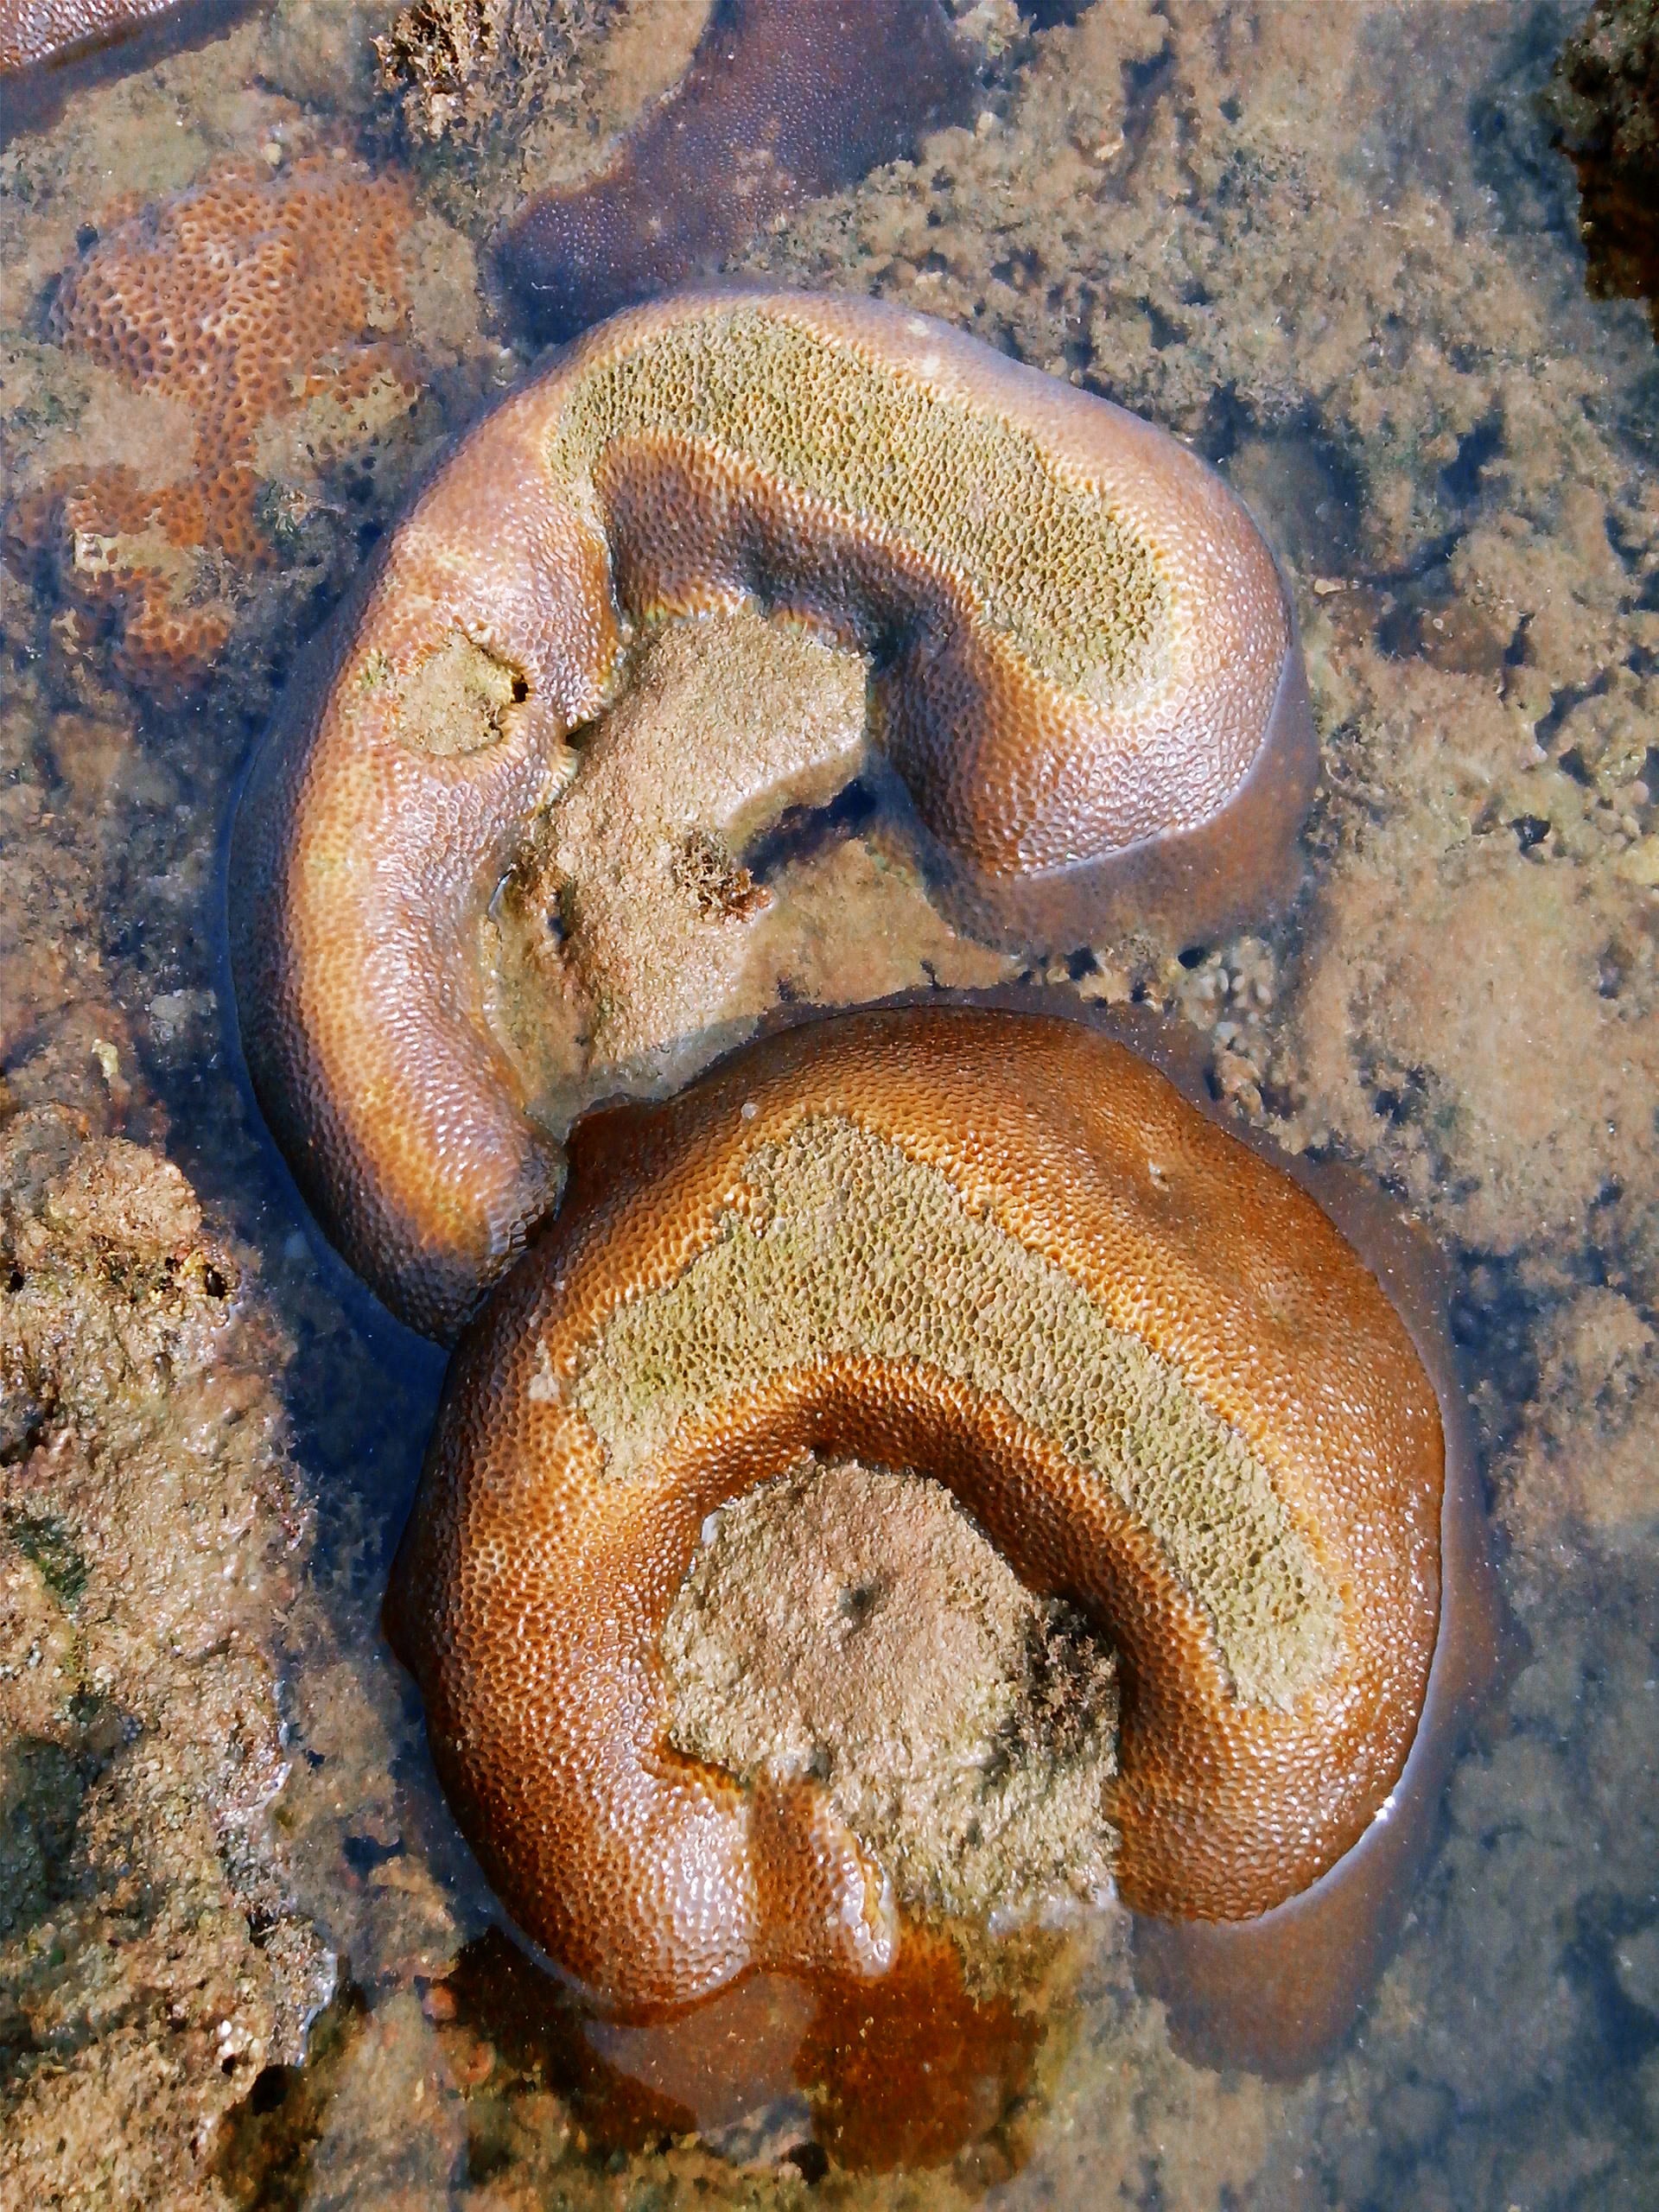
coral, rock, crag, food, cuisine, baked goods, dish, bread, ingredient